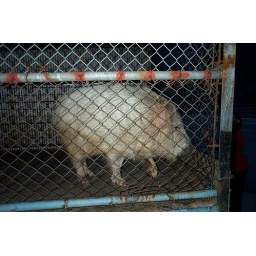
a wild pig up in the mountains